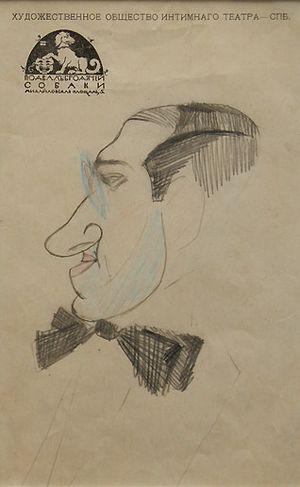
Arthur Vincent Lourié, plus connu sous le nom de Arthur Lourié, est un compositeur russe, né Naoum Izraïlevitch Louria à Saint-Pétersbourg le 14 mai 1892, décédé à Princeton le 12 octobre 1966.